Vicente Archer

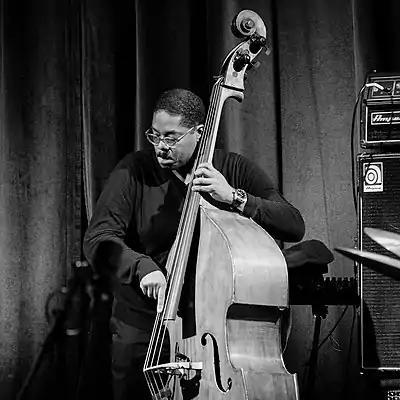
Vicente Archer Nasjonal Jazzscene 2019 (212506)

Vicente Archer (born in Woodstock, New York ) is an American jazz bassist, composer and bandleader having performed with John Scofield, Nicholas Payton, Robert Glasper, Norah Jones, Amos Lee and many others. He has appeared on 5 Grammy Nominated and 2 Grammy Winning Recordings